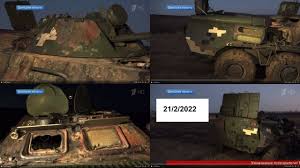
Label: BTR